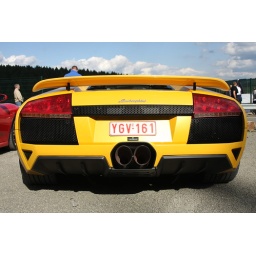
Lamborghini Murcielago - spotted in the Paddock Club car park